Bint Jbeil

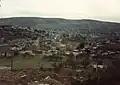
Bint Jbeil in 1989

With the rise of Palestinian militias in Lebanon the Lebanese Army attempted to control their activities. In October 1969 the army surrounded 150 Palestinians near Bint Jbeil. In six days of fighting sixteen of them were killed.